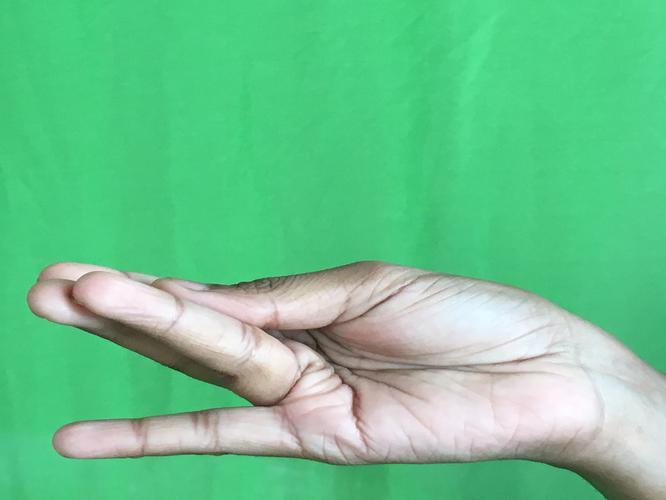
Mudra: Chaturam
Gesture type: single_hand